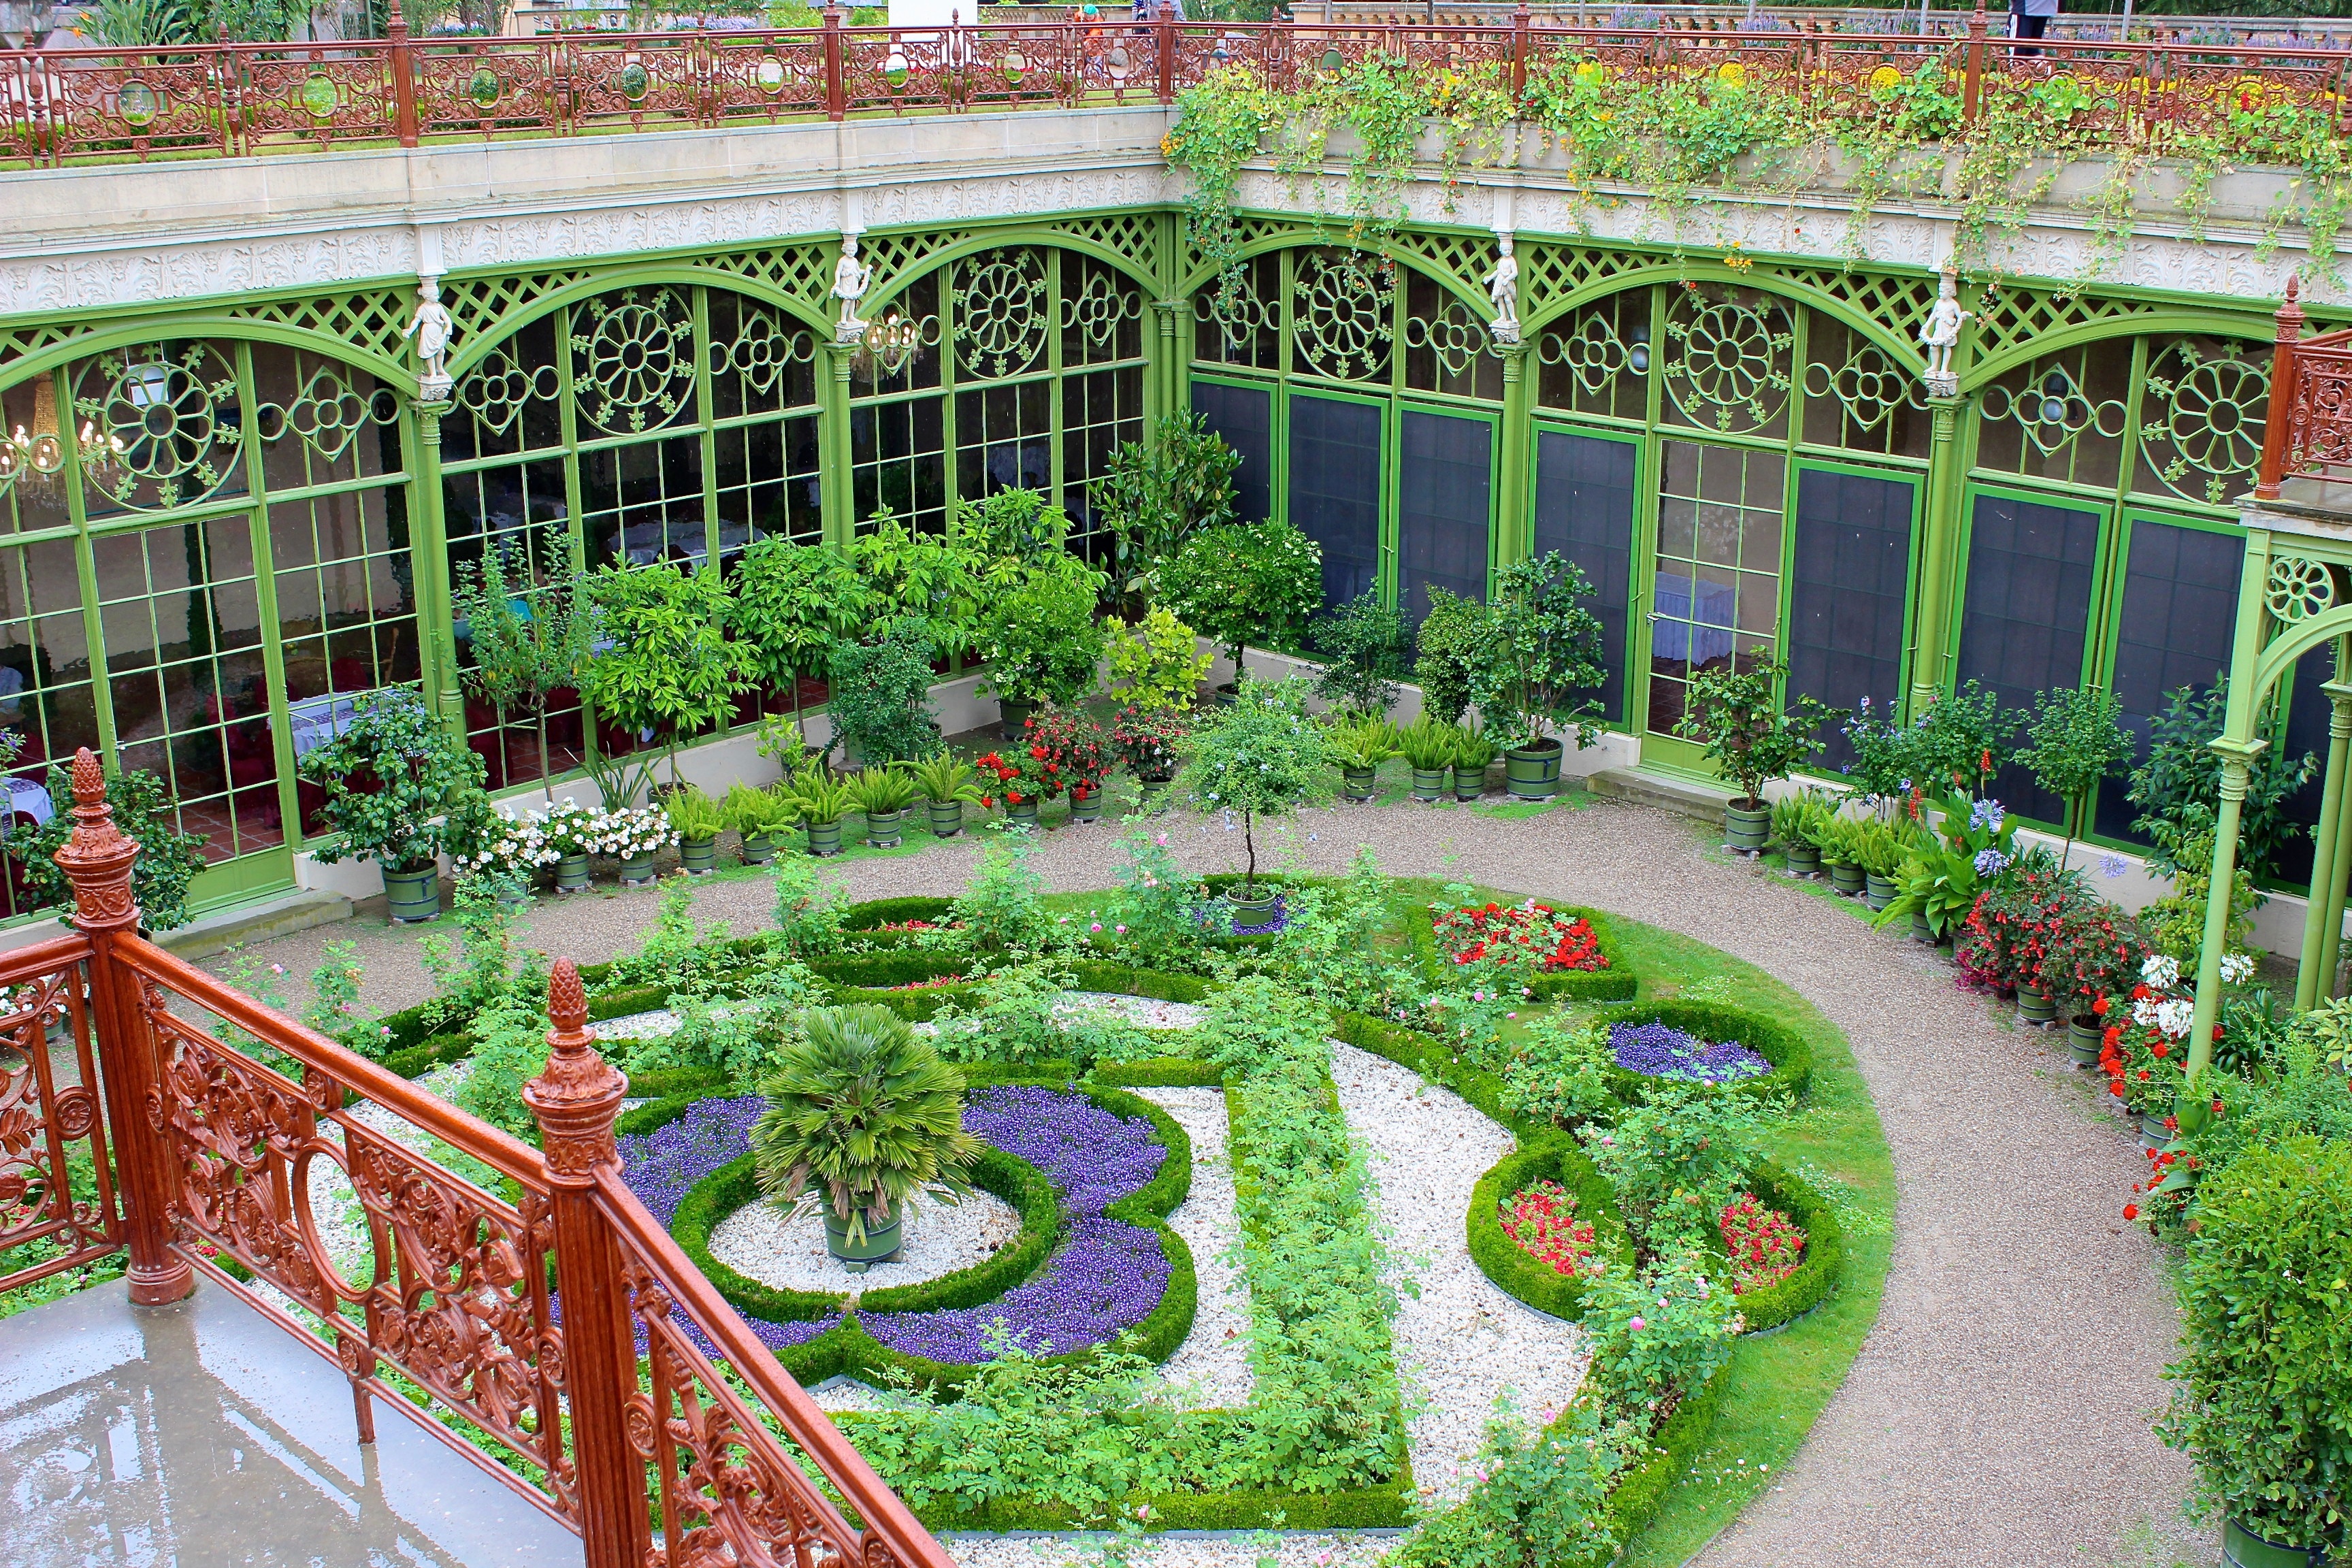
lawn, walkway, backyard, botany, garden, landscaping, courtyard, shrub, orangery, botanical garden, estate, horticulture, yard, schwerin, schlossgarten, outdoor structure, landscape architect